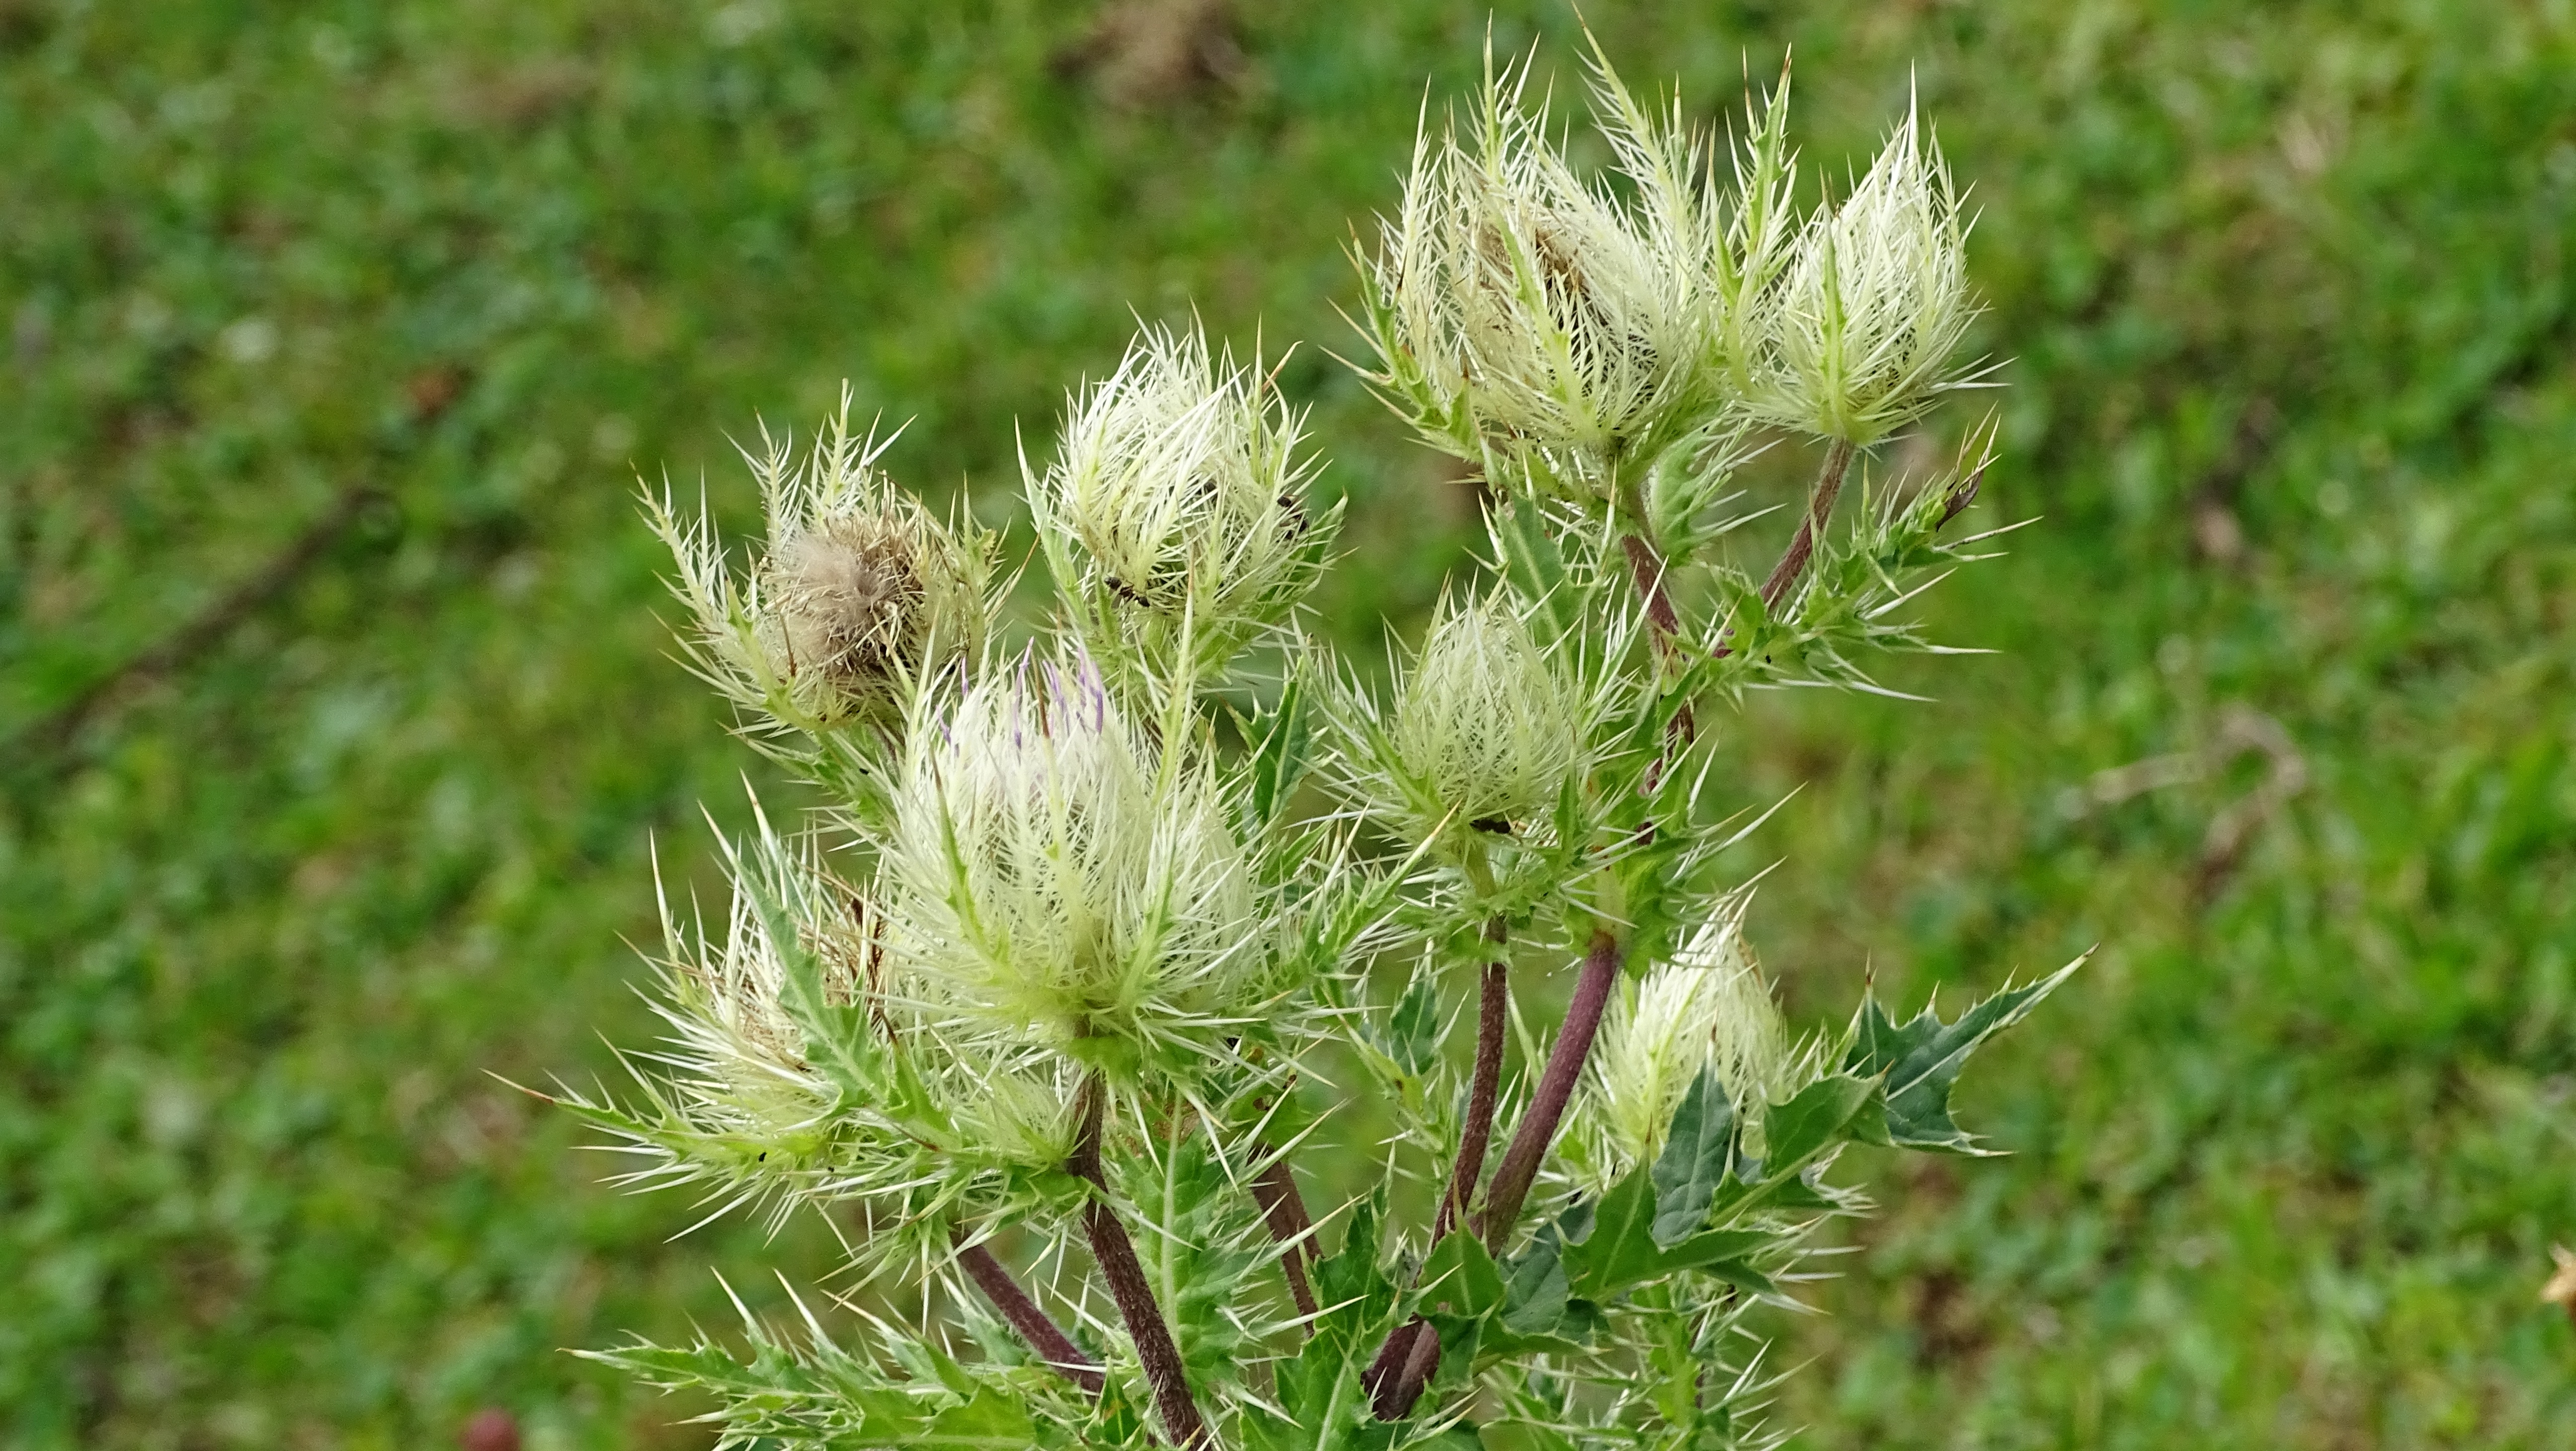
tree, grass, plant, prairie, flower, green, herb, botany, flora, wildflower, flowers, mountains, shrub, thistle, larch, flowering plant, daisy family, batumi, grass family, woody plant, land plant